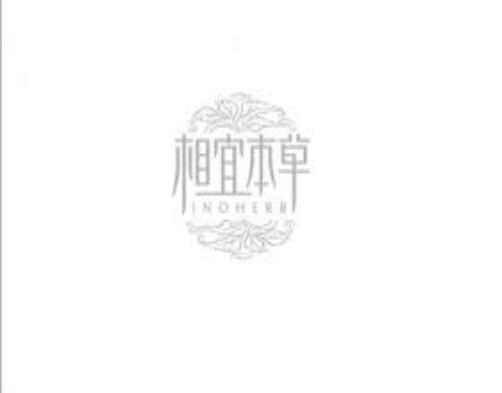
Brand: INOHERB-1
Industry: Necessities